Arts of Asia

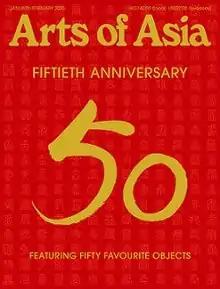
Cover of January–February 2020 issue

"Arts of Asia" celebrated its 50th anniversary in 2020, publishing a milestone "50th Anniversary Edition" in January–February, which featured 50 outstanding Asian artworks from prestigious museums, institutions and private collections, selected by museum directors, curators, and specialists of the field.